The Old Brewery

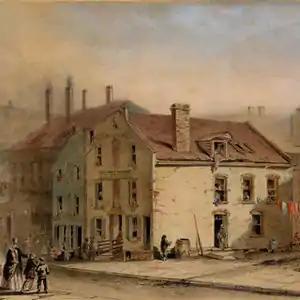
The Old Brewery within the slums of the Five Points, Manhattan, New York City, in a painting before its demolition, circa 1850

The Old Brewery (also known as Coulthard's Brewery) was built in 1792 in the central part of Lower Manhattan, within what is now New York City. Originally on the city's outskirts, it became the neighborhood of Five Points, becoming a tenement rookery following the economic depression of the Panic of 1837.